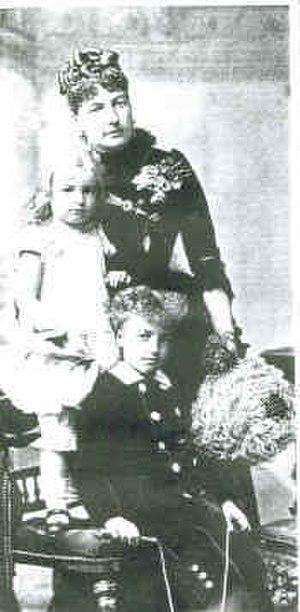
Léopold de Saxe-Cobourg-Gotha, né le 19 juillet 1878 à Svätý Anton, et mort le 27 avril 1916 à Vienne est l'aîné des deux enfants de Philippe de Saxe-Cobourg-Gotha et de Louise de Belgique. Il est un membre de la Maison de Saxe-Cobourg et Gotha.